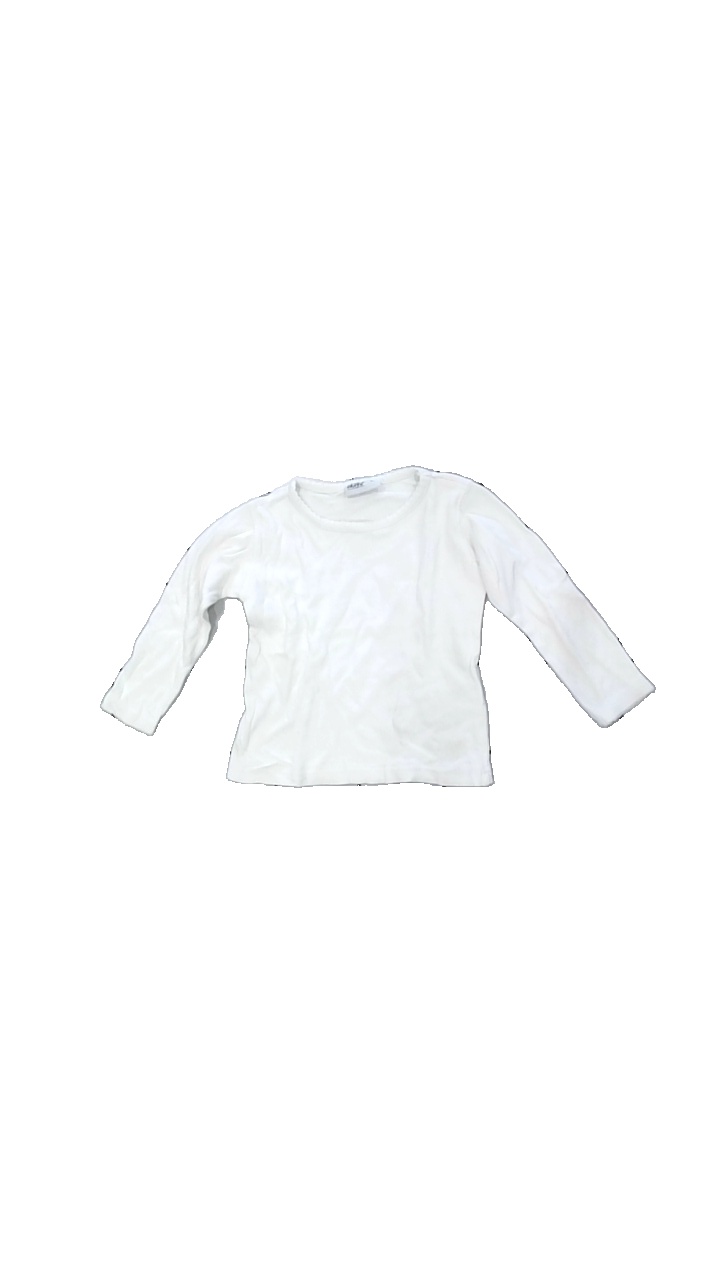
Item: Top (Children)
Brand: Okay
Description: vit långärmad tröja med liten fläck på högra armen
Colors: White
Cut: Regular
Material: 100% cotton
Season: All
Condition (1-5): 4
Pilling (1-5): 5
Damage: fläck på arm
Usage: Reuse
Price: <50